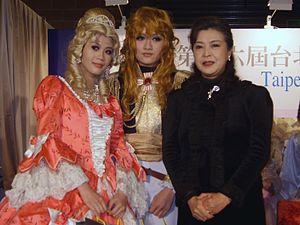
La Rose de Versailles est un shōjo manga écrit et dessiné par Riyoko Ikeda entre 1972 et 1973 et pré-publié dans le magazine Shūkan Margaret de Shūeisha. L'autrice dessine par la suite des histoires supplémentaires où l'on retrouve les personnages du manga avant, pendant ou après les évènements de l'histoire principale. Ces histoires sont pré-publiées dans le magazine Margaret entre 2013 et 2018.